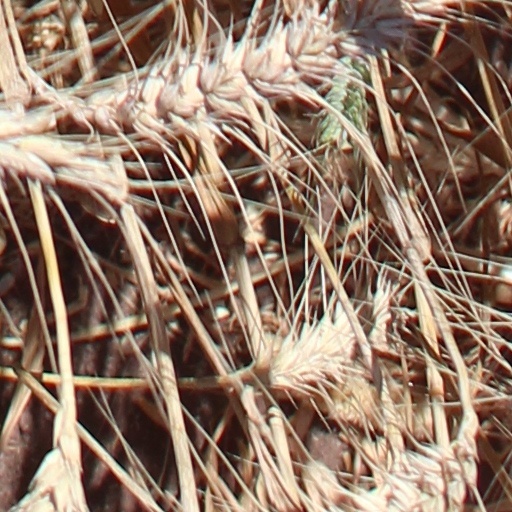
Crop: wheat